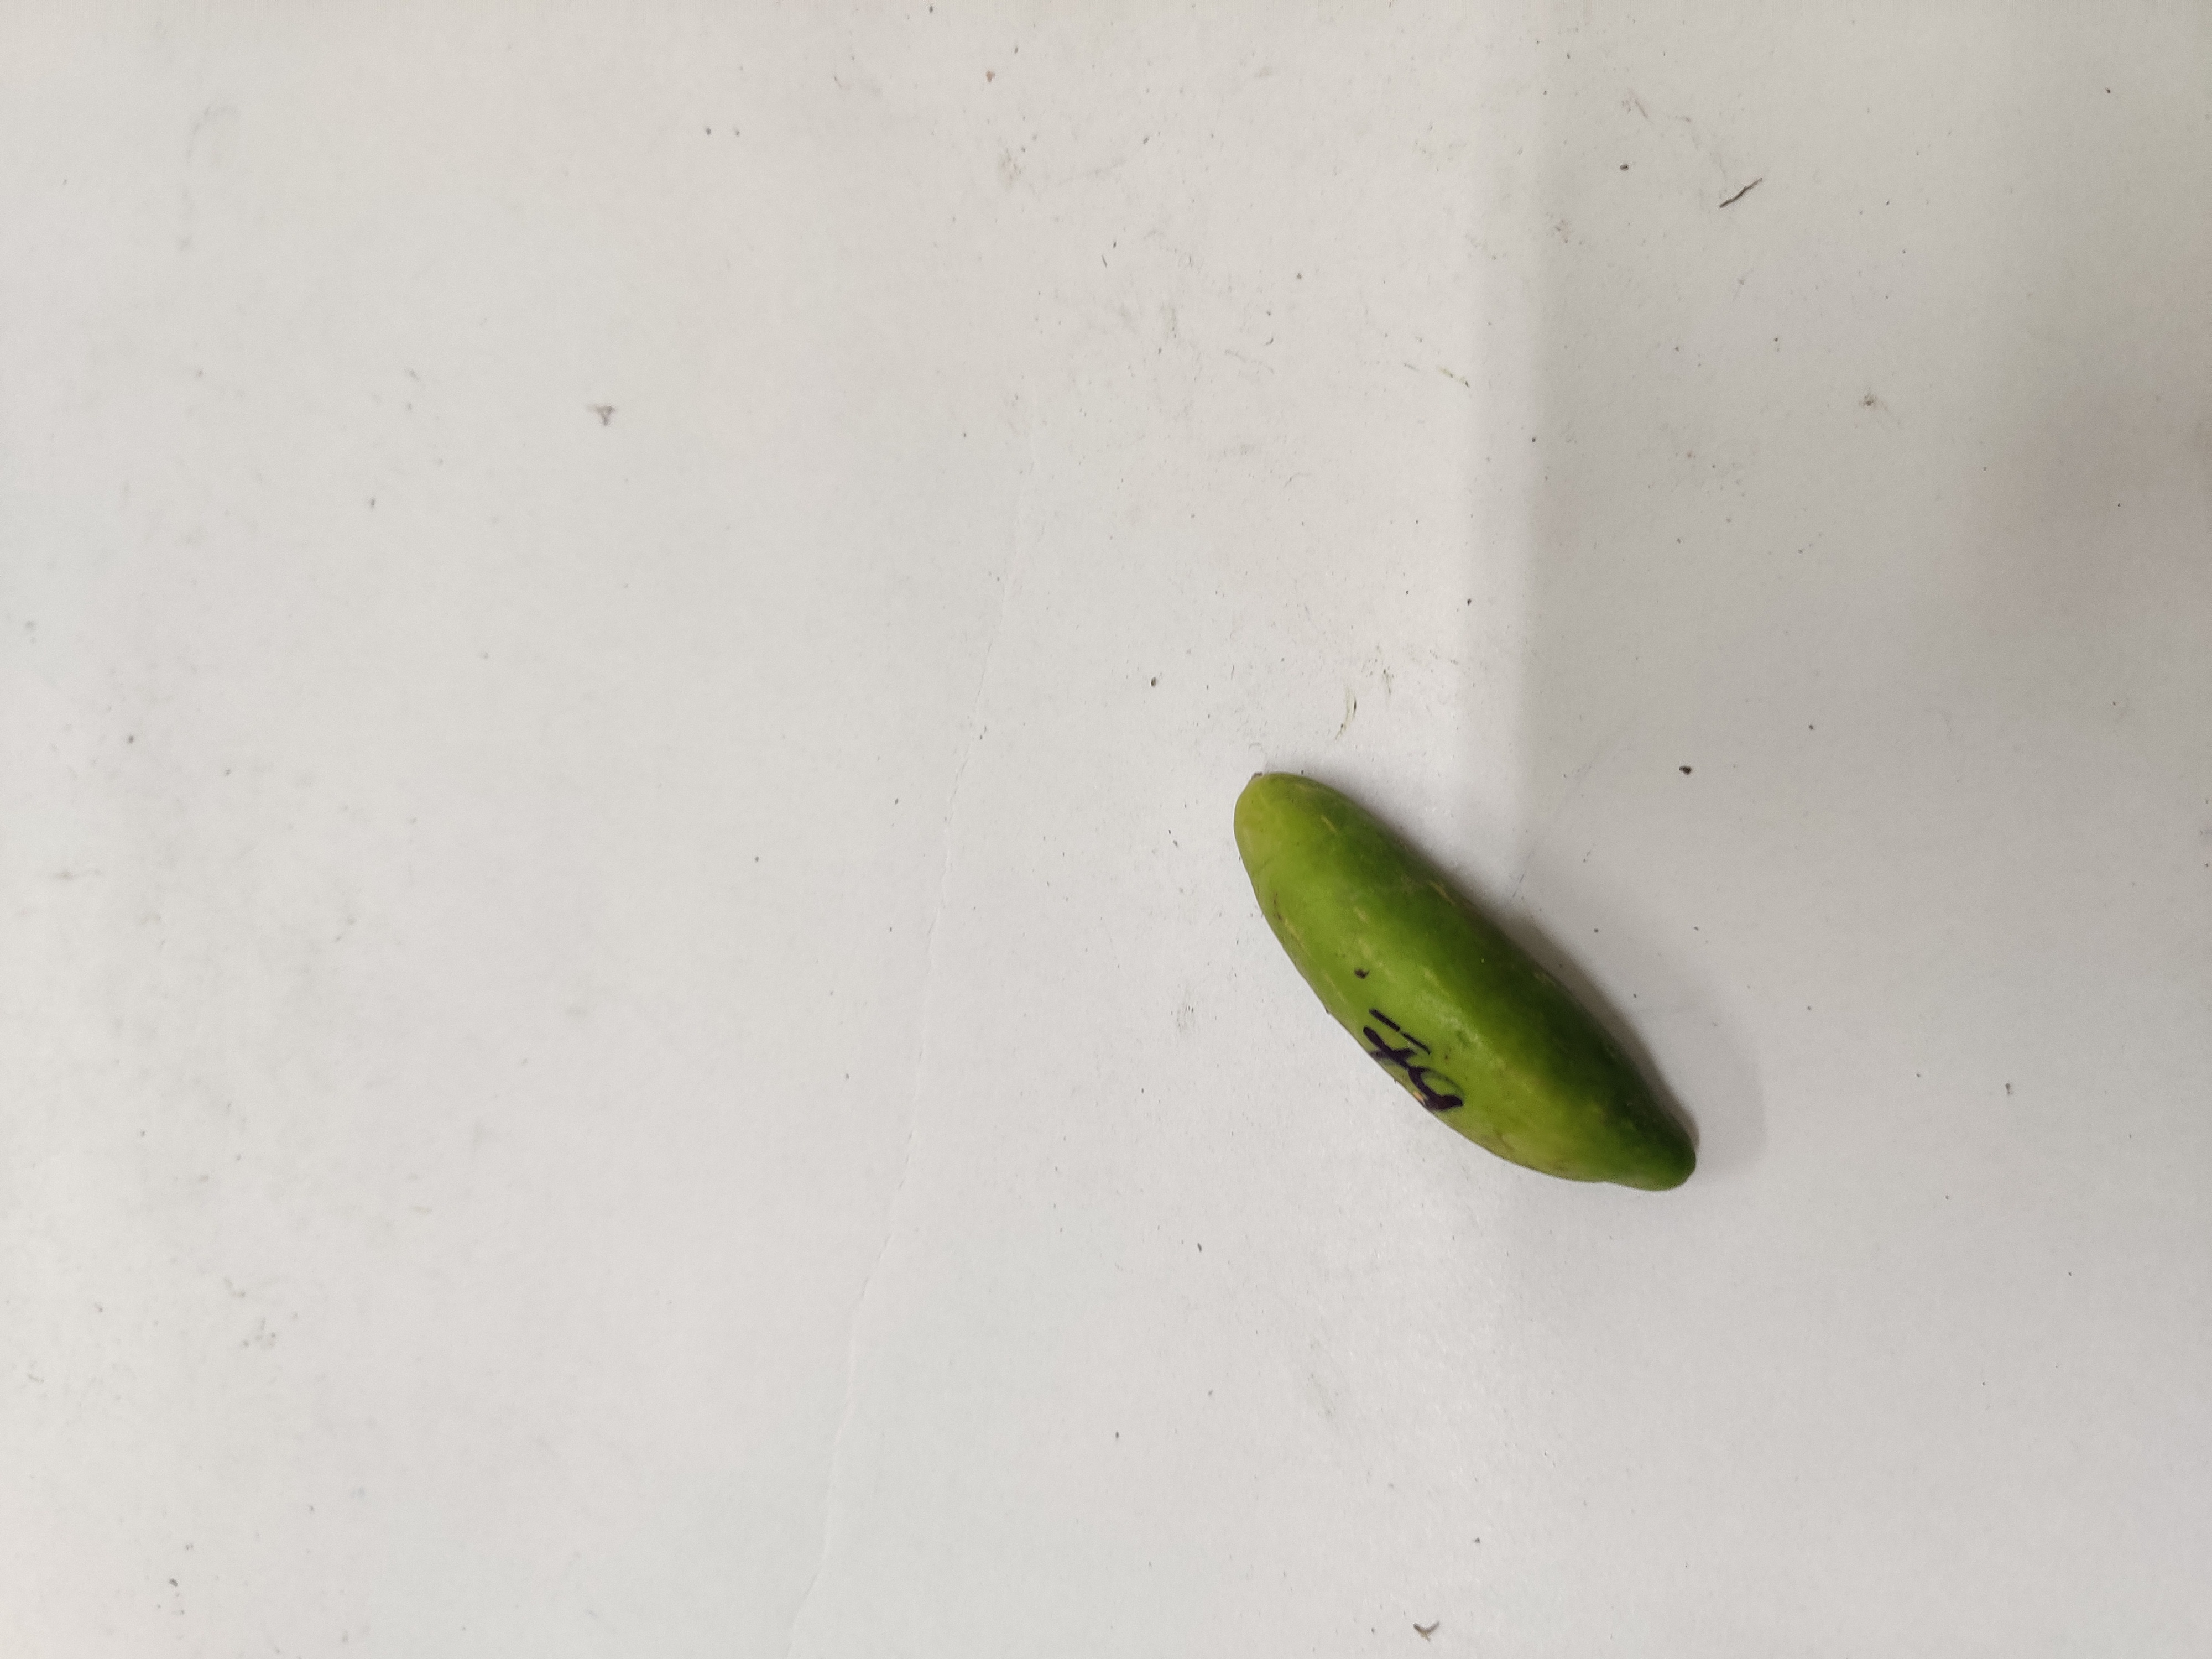
Crop: Ivy Gourd
Condition: Damaged